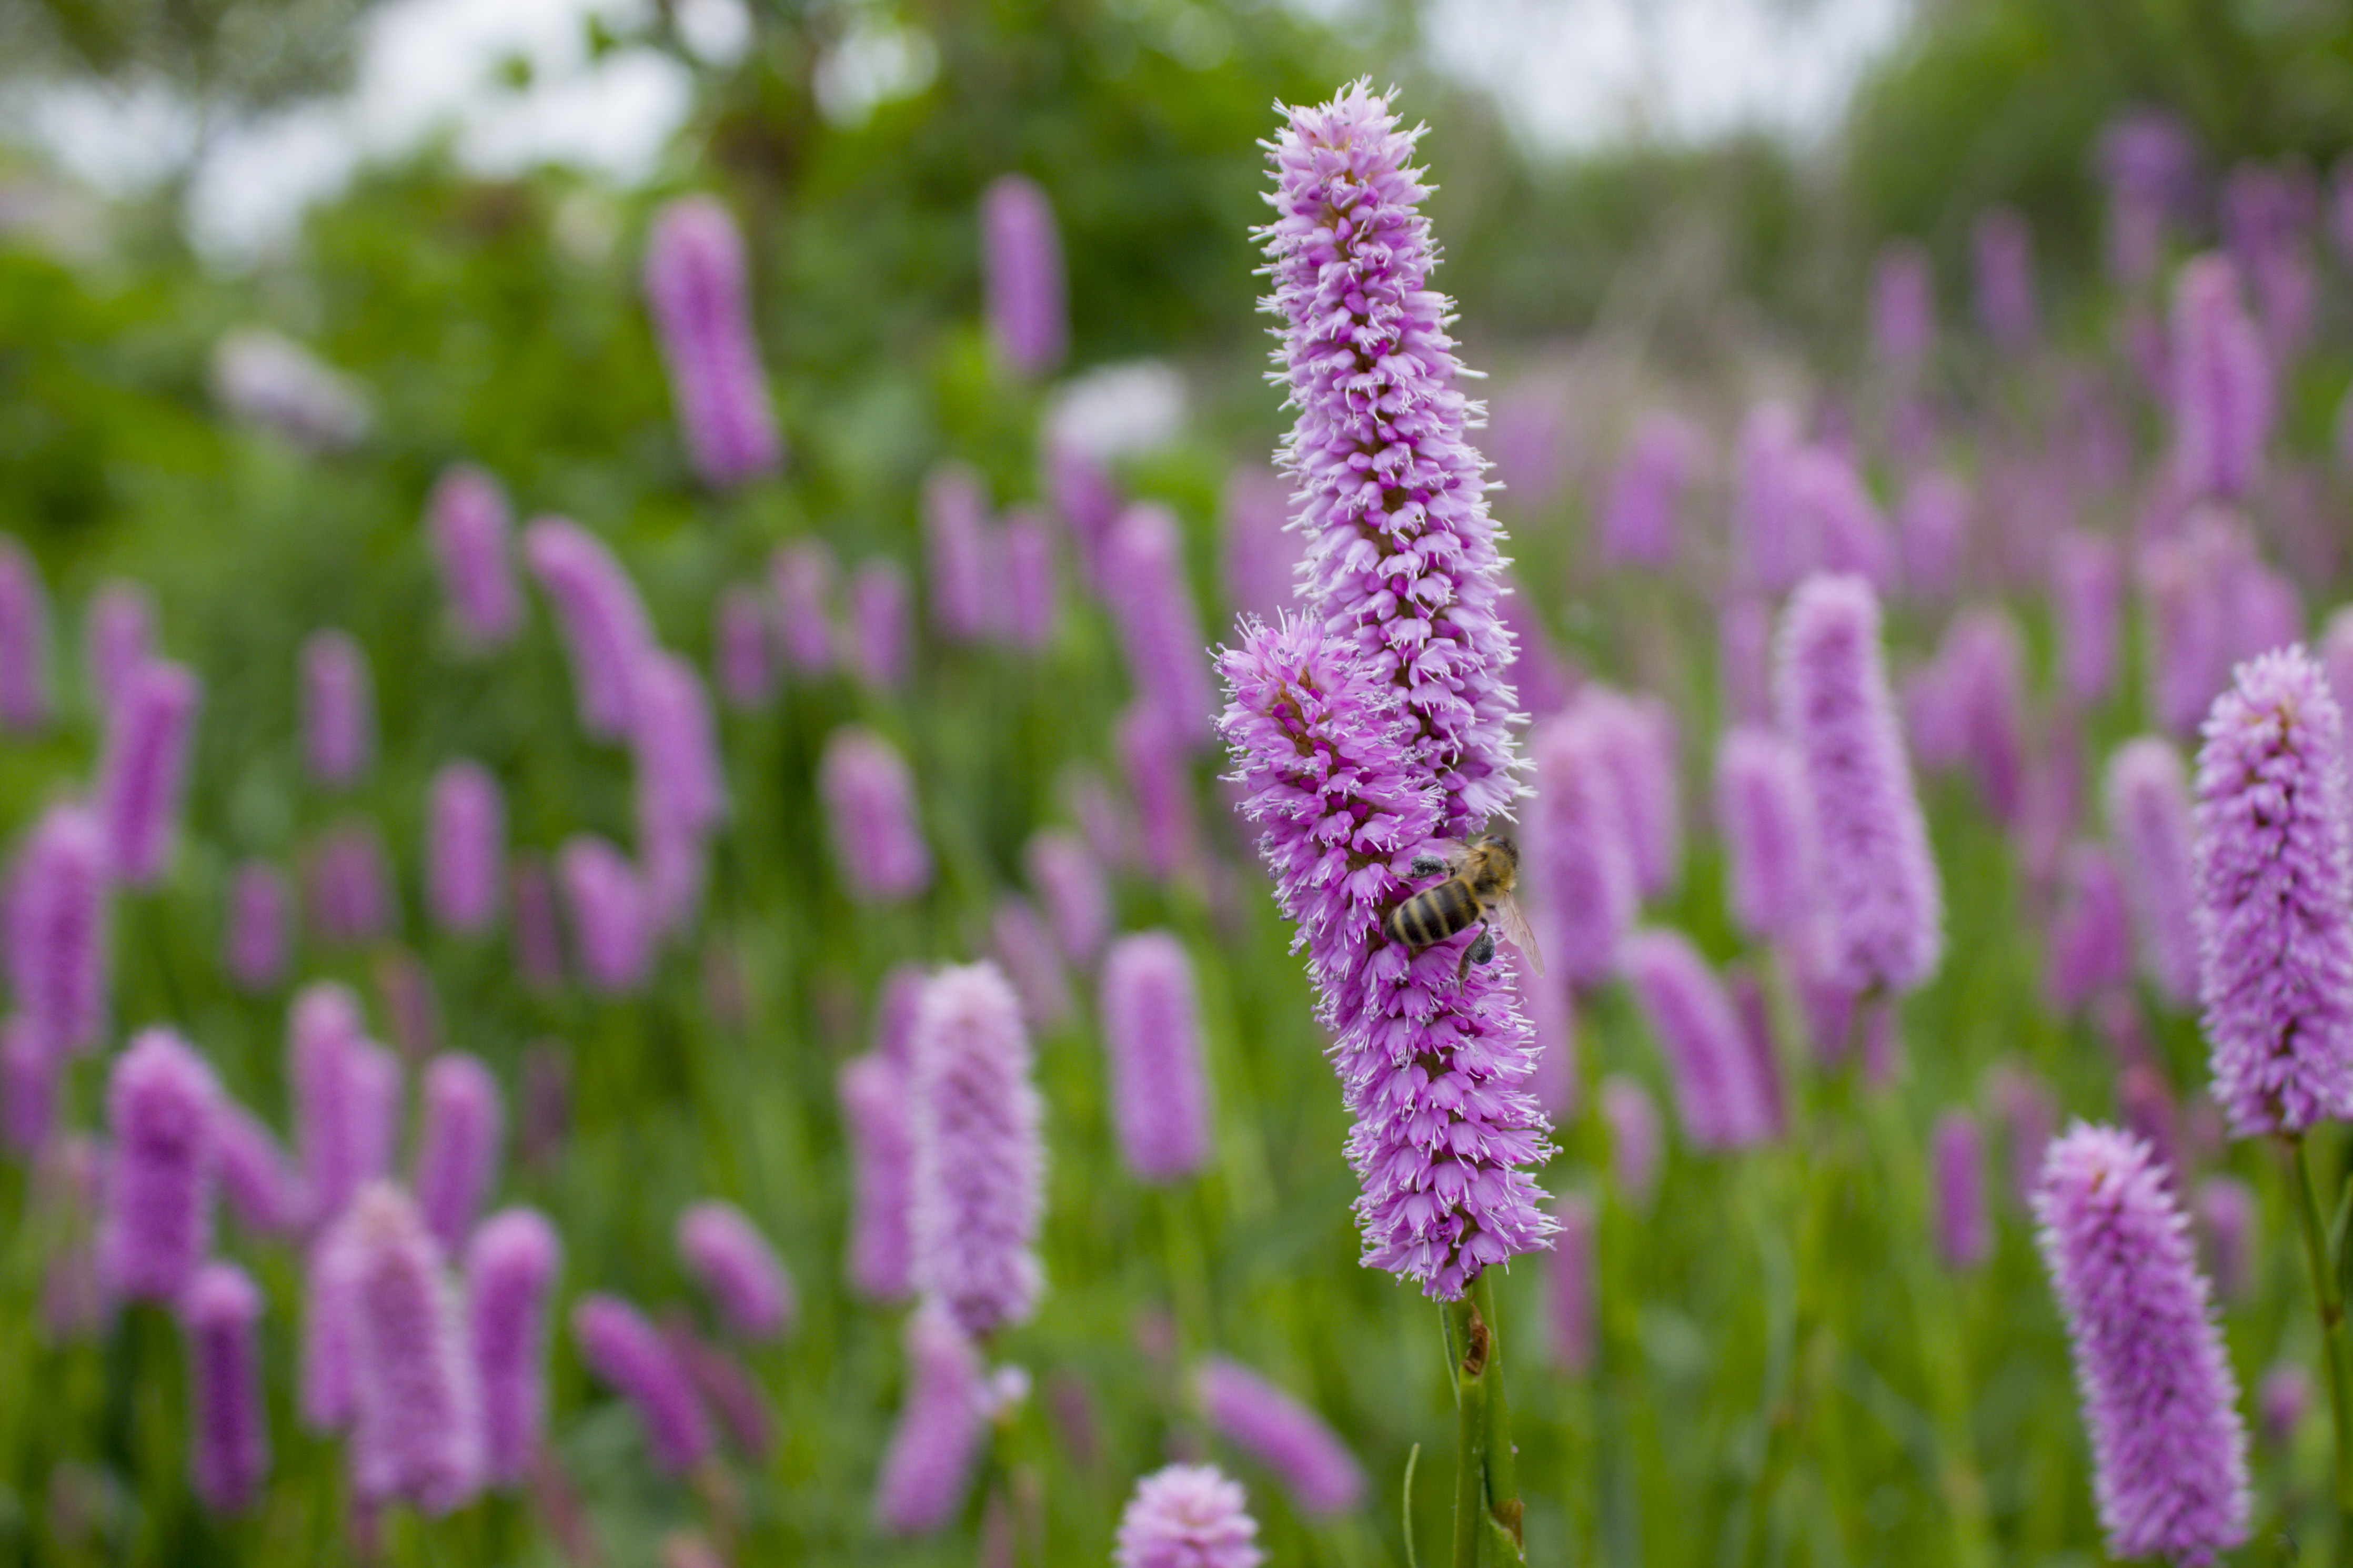
persicaria, bistorta, bee, flower, plant, purple, terrestrial plant, grass, violet, groundcover, flowering plant, petal, grassland, meadow, magenta, annual plant, herbaceous plant, landscape, prairie, field, wildflower, shrub, spring, subshrub, Forb, wildlife, plant stem, herb, heather, natural landscape, agriculture, lavender, plantation, buddleia, broomrape